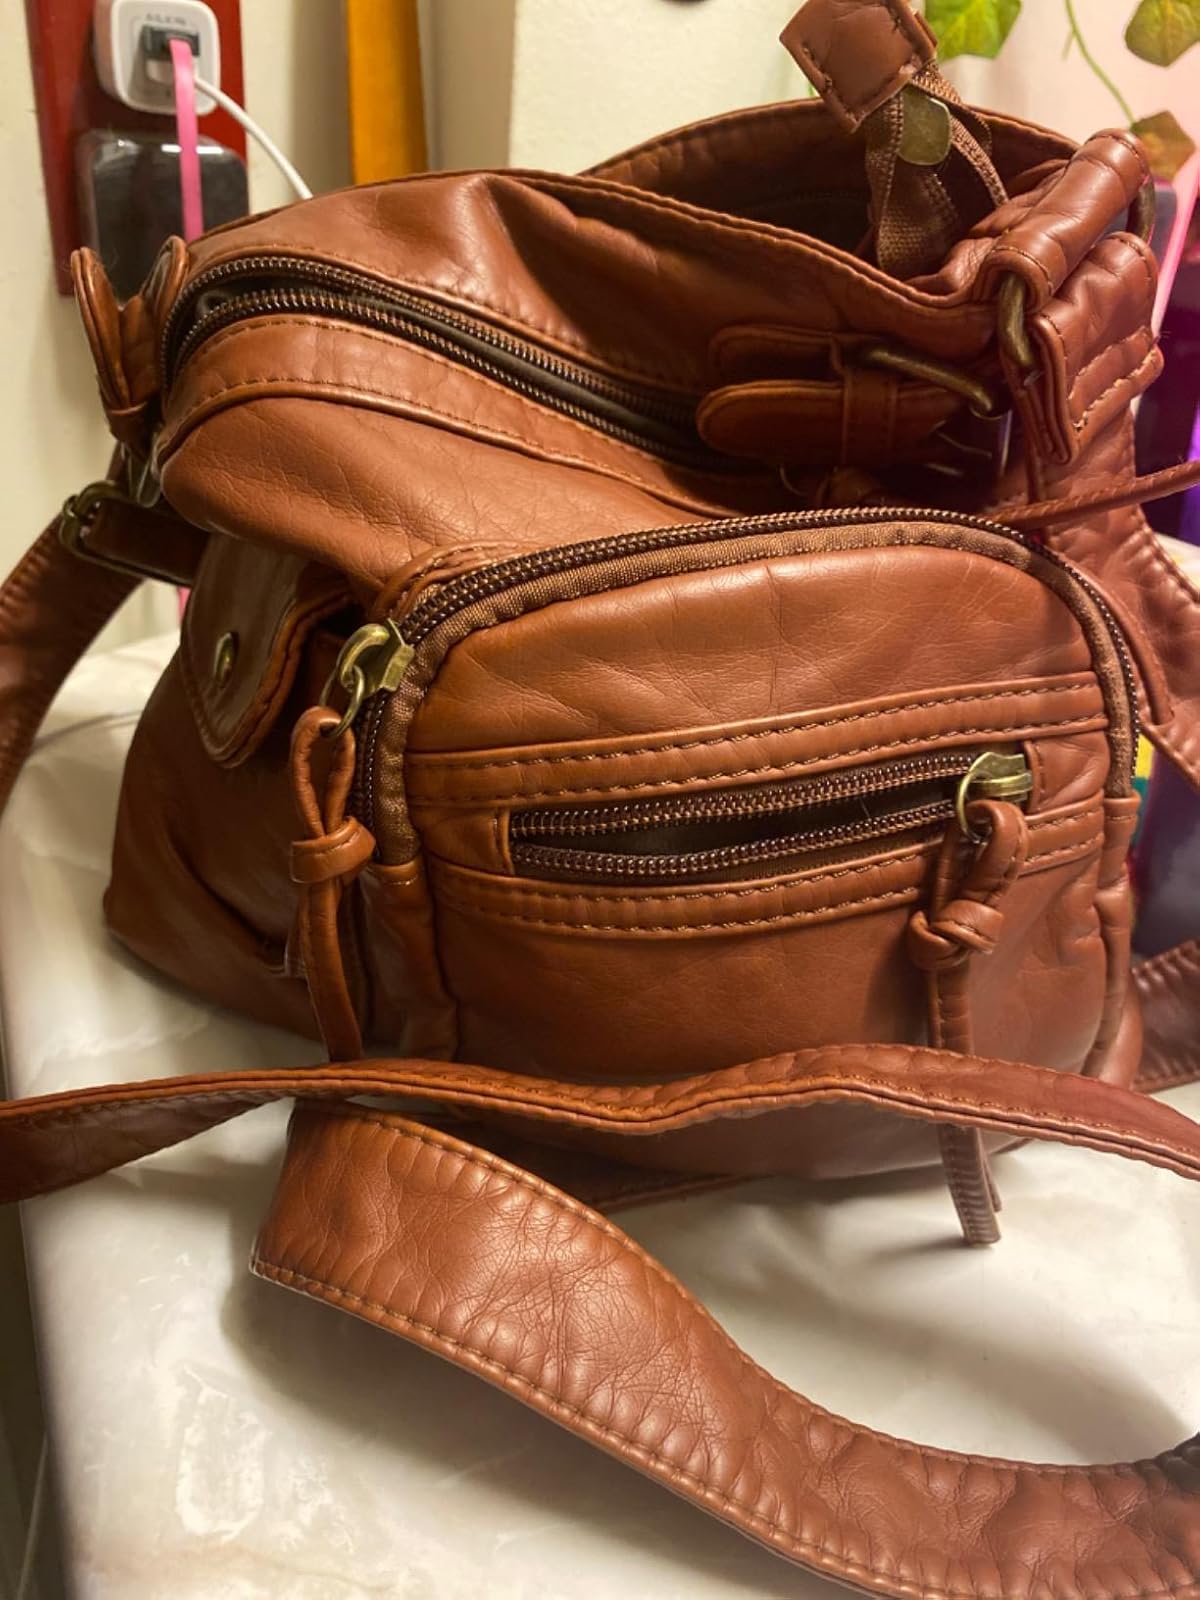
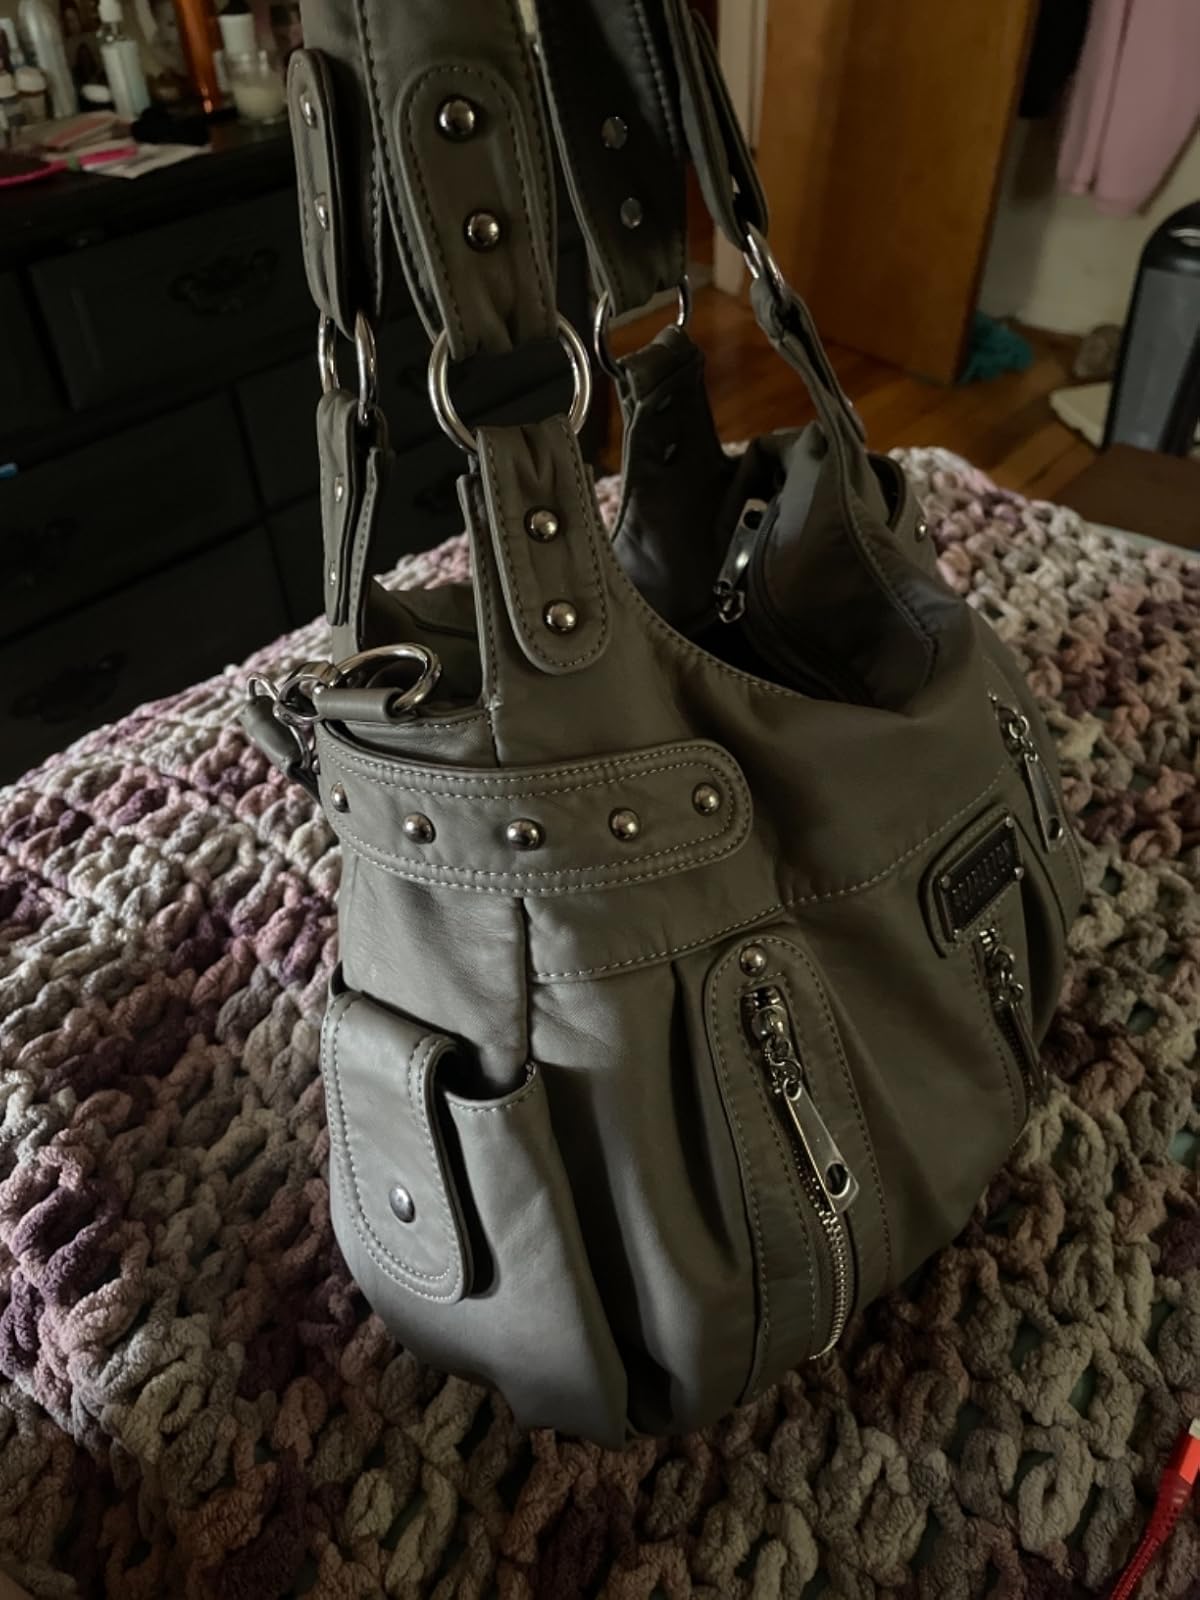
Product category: accessories_handbag
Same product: no